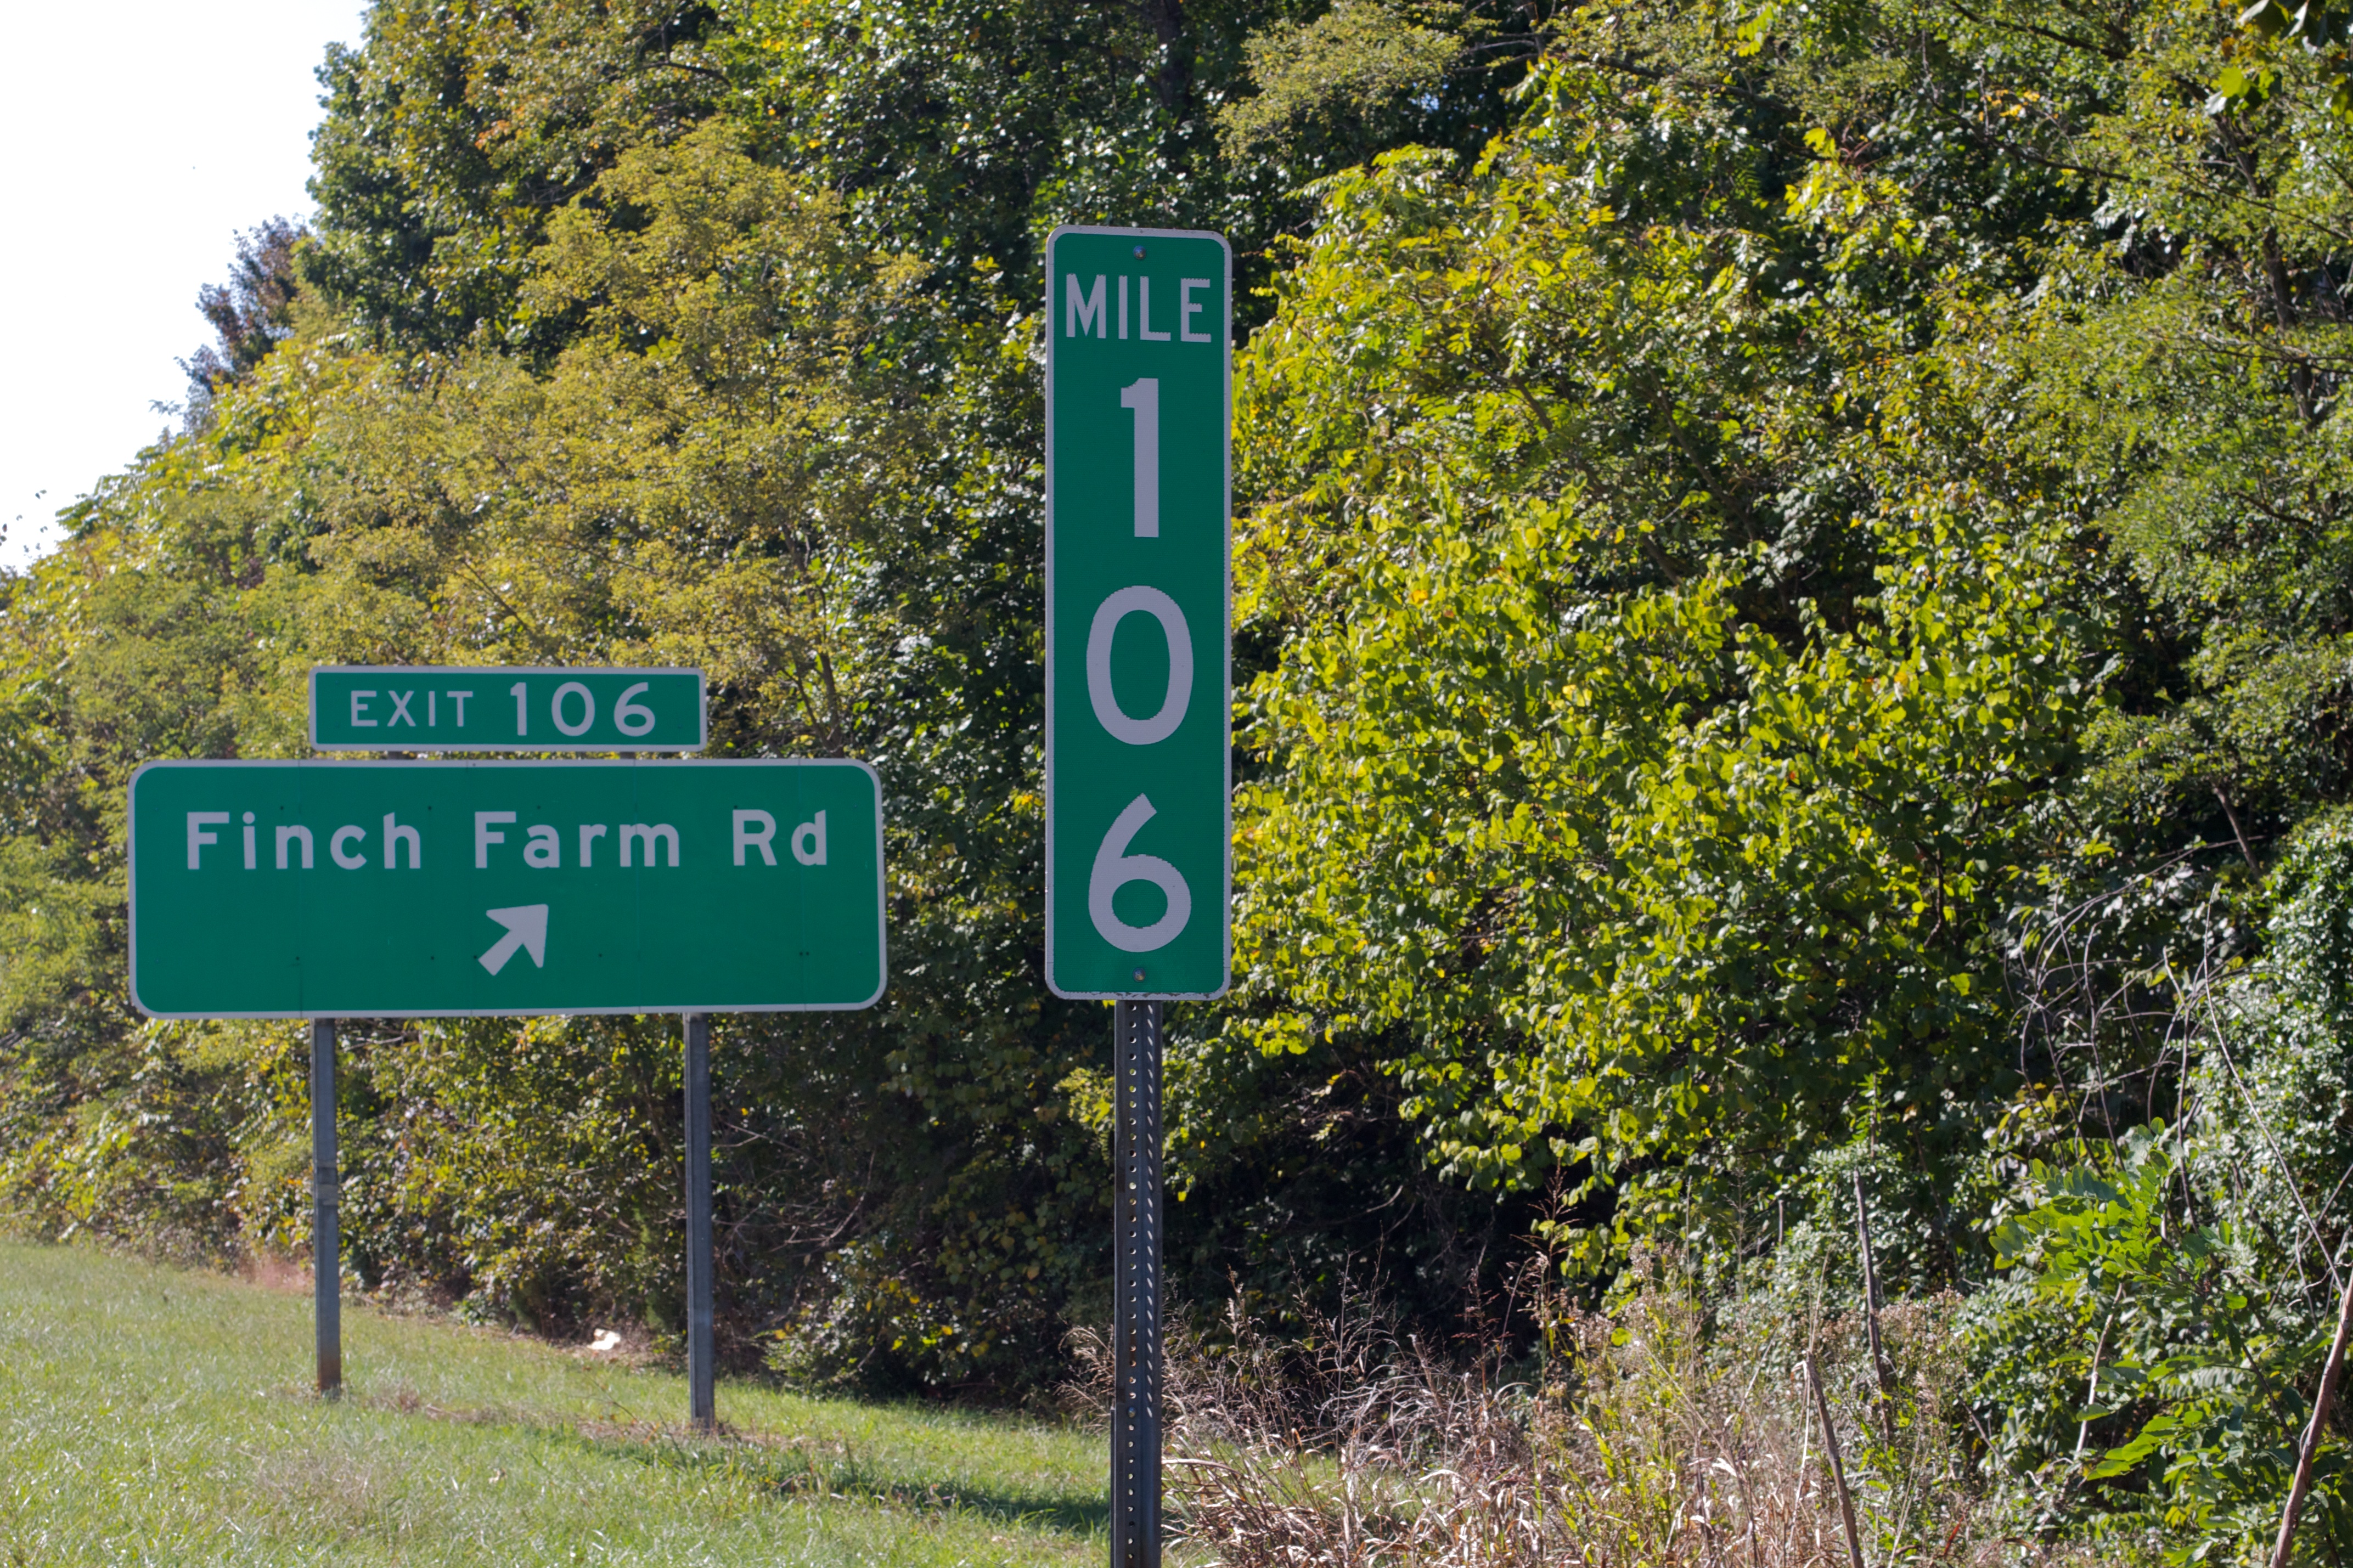
trail, sign, ds106, 106, odyssey, nature reserve